Know-Nothing Riots in United States politics

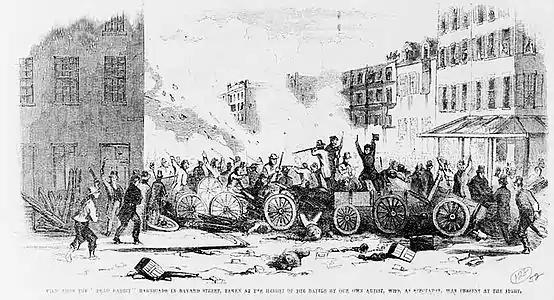
The New York City Dead Rabbits Riot of 1857

Know-Nothing associated gang, the Plug Uglies, had travelled to Washington. D.C.. from Baltimore on June 1, 1857, in an attempt to prevent German and Irish immigrants from voting in the local election. The Plug Uglies linked up with allied members of the Rip Raps and the Chunkers and moved to Mount Vernon Square to harass anti-Know Nothing voters. They then returned to the square armed with pistols, clubs, bricks, and other weapons and charged into the crowd of voters. A brutal fight broke out which the police were unable to stop and by noon, President Buchanan had called out two companies of Marines to stop the riot. By the time the Marines arrived at Mount Vernon Square, the Know-Nothings had set up a barricade and were armed with a cannon they had taken from the Navy Yard. Archibald Henderson, Commandant of the Marine Corps, marched up to the cannon and placed his body in front of it so it could not be aimed at his men. This allowed the Marines to advance on their position, but a fire fight soon broke out. Eight people were killed by the end of the day and at least 15 were injured.